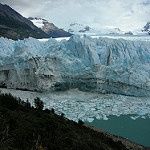
Label: glacier